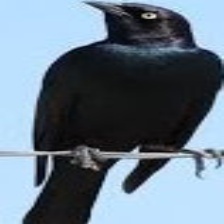
Species: BREWERS BLACKBIRD
Scientific name: EUPHAGUS CYANOCEPHALUS